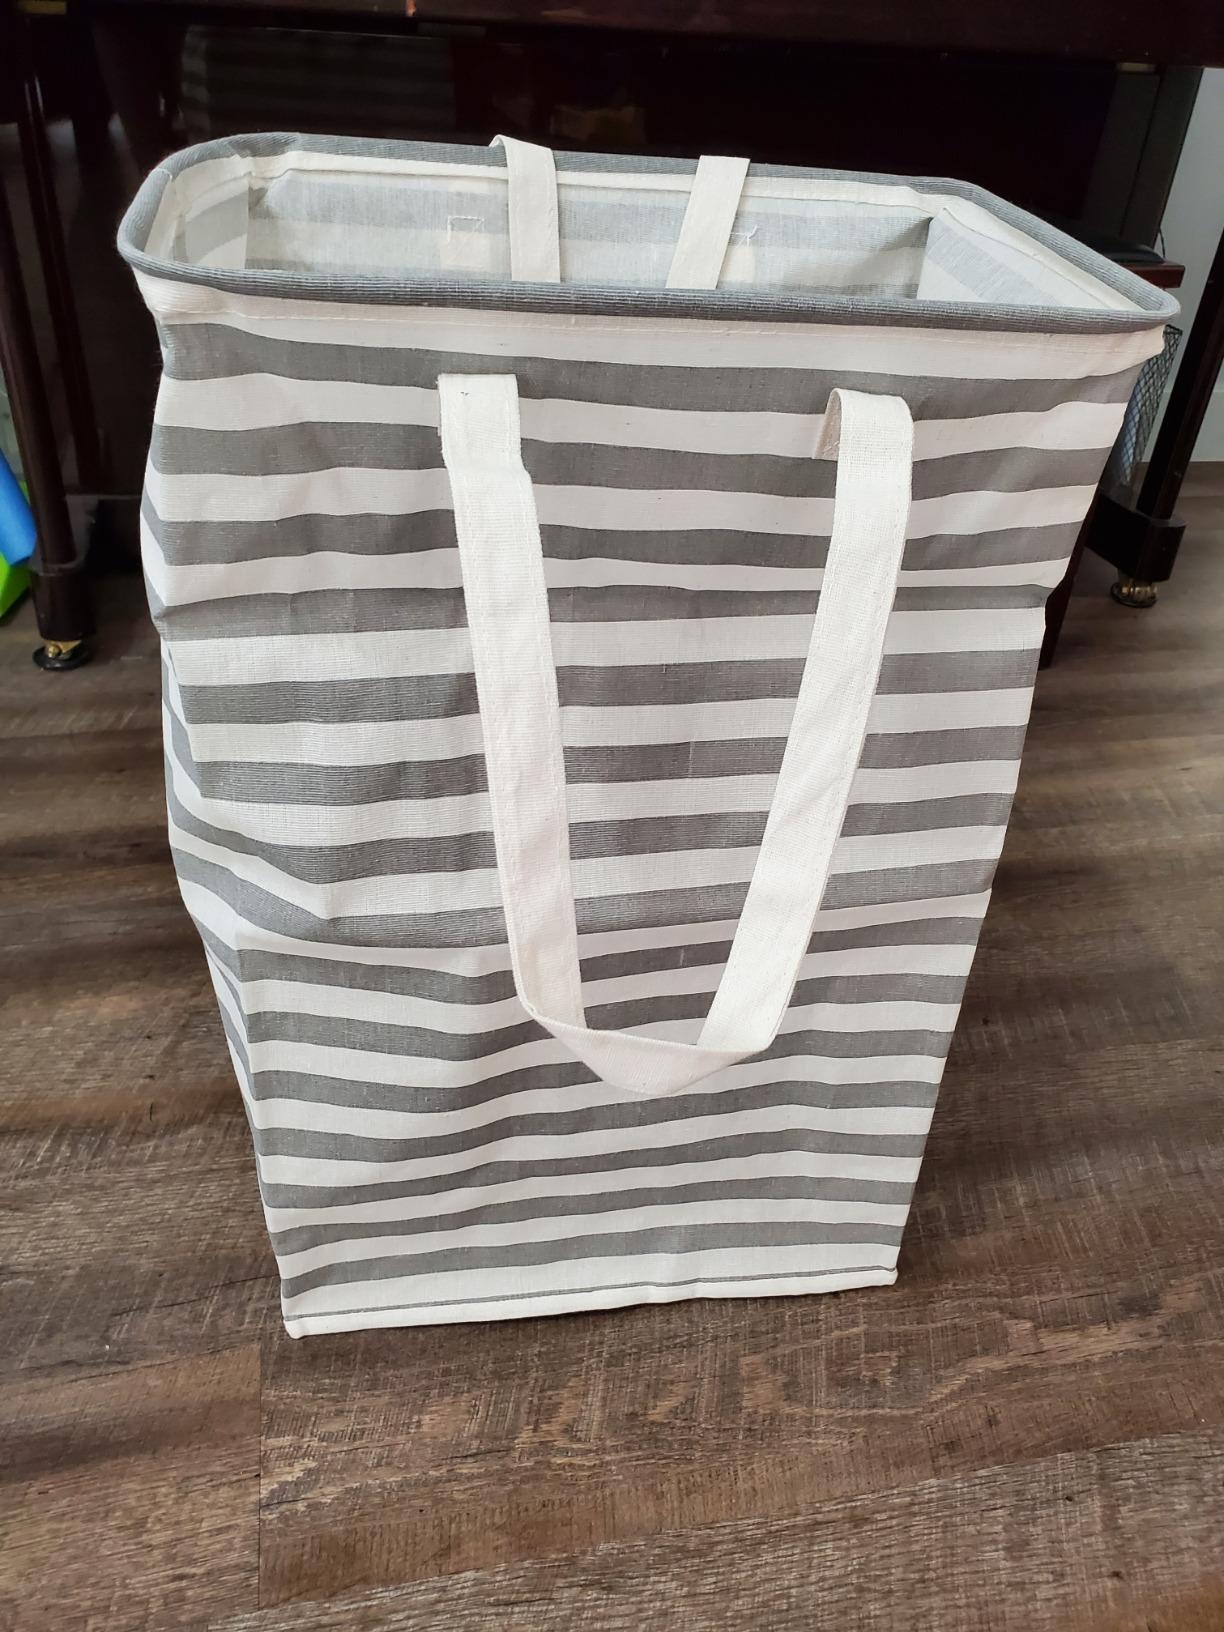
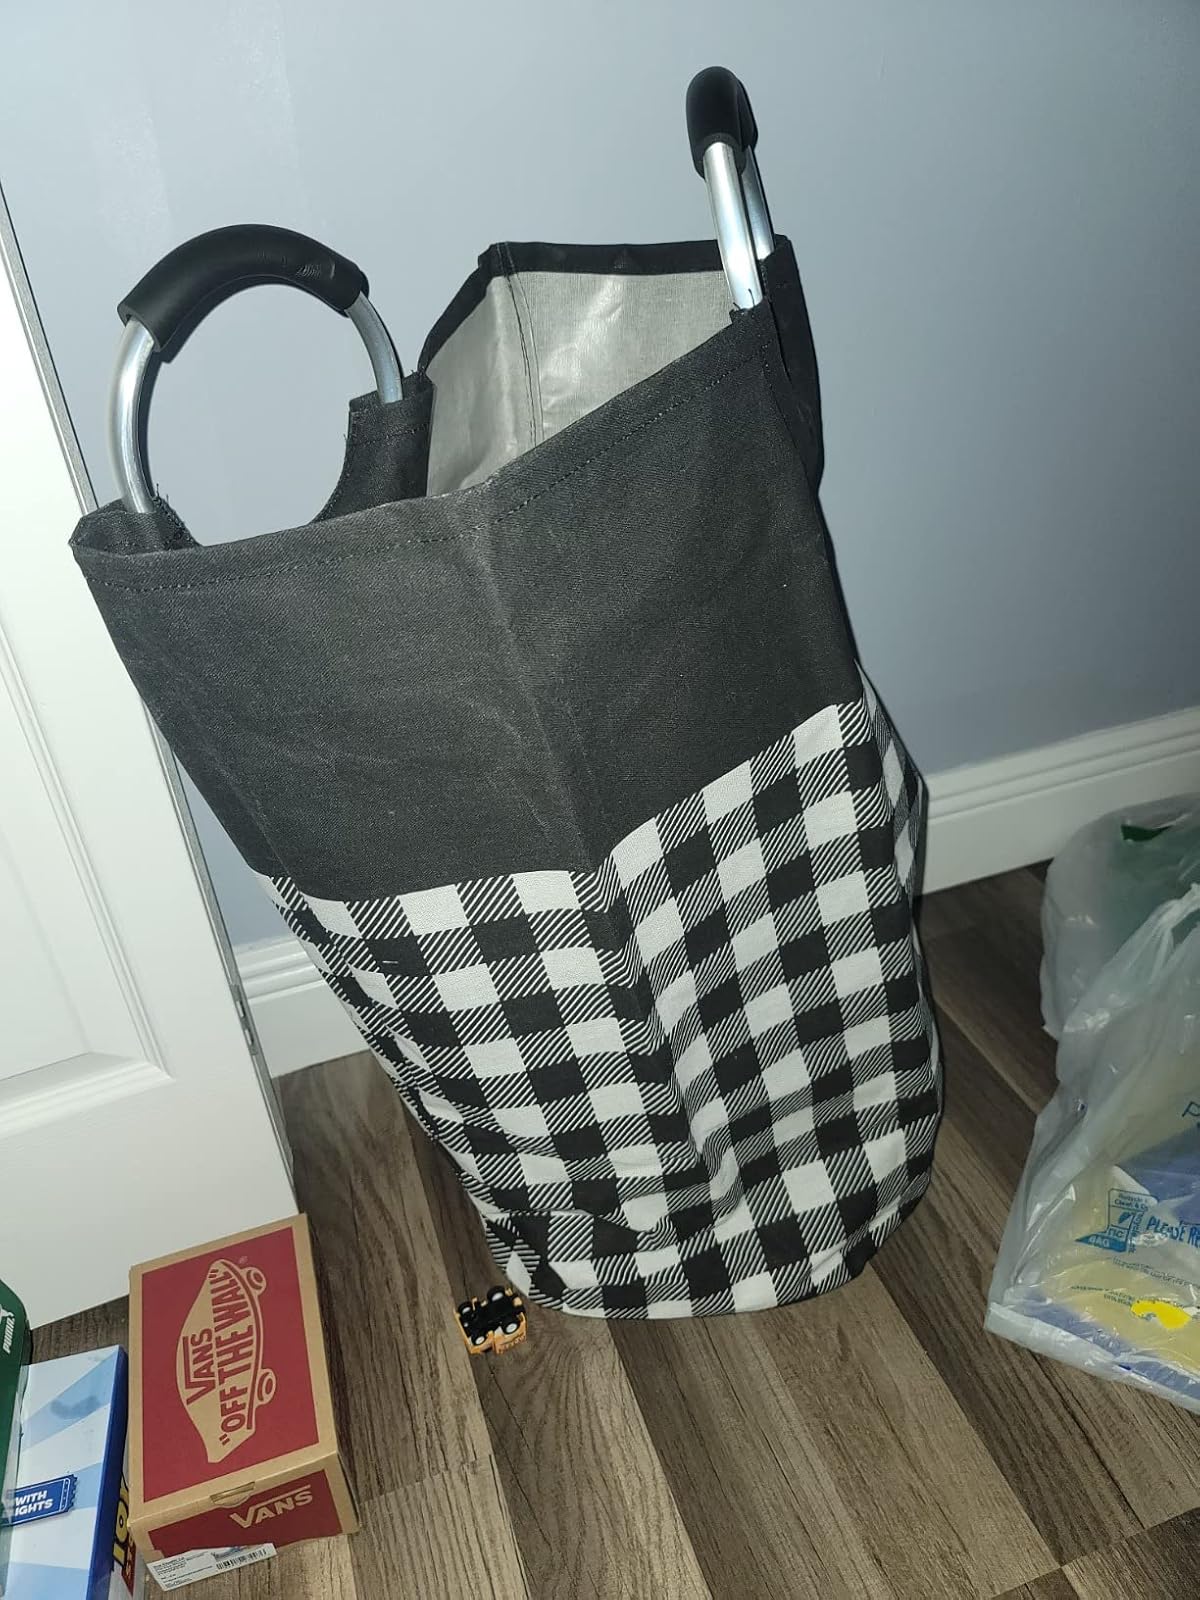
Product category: items_hamper
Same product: no